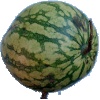
Label: watermelon